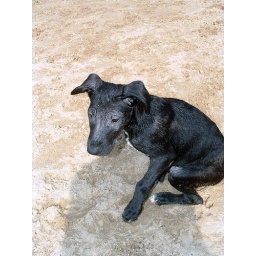
Wet dog in the sand at the dog park.